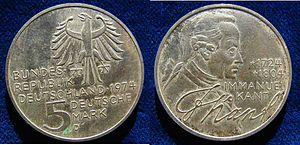
Emmanuel Kant, né le 22 avril 1724 à Königsberg, capitale de la Prusse-Orientale, et mort dans cette même ville le 12 février 1804, est un philosophe allemand, fondateur du criticisme et de la doctrine dite « idéalisme transcendantal ».